Alien (Avalon Hill)

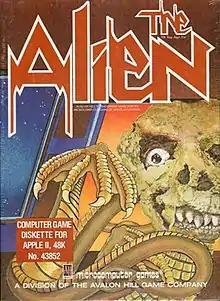

Alien (also known as The Alien) is a turn-based strategy game that was created by Avalon Hill in 1982. It borrows heavily from concepts in the 1979 film "Alien".